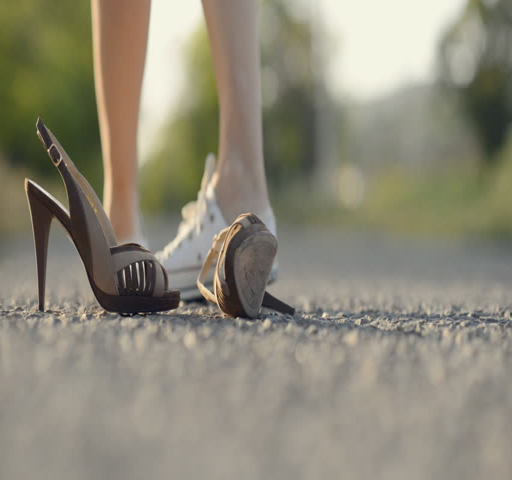
pregnant woman choose comfortable shoes instead of the heels